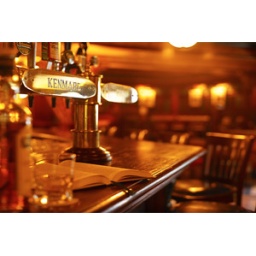
Sit back and relax in the traditional setting of the Kenmare Rooms Bar located on the ground floor level of the Hotel